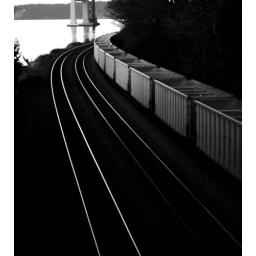
This photo was taken on a bridge over the tracks with Titlow beach and Tacoma Narrows bridge in the background.